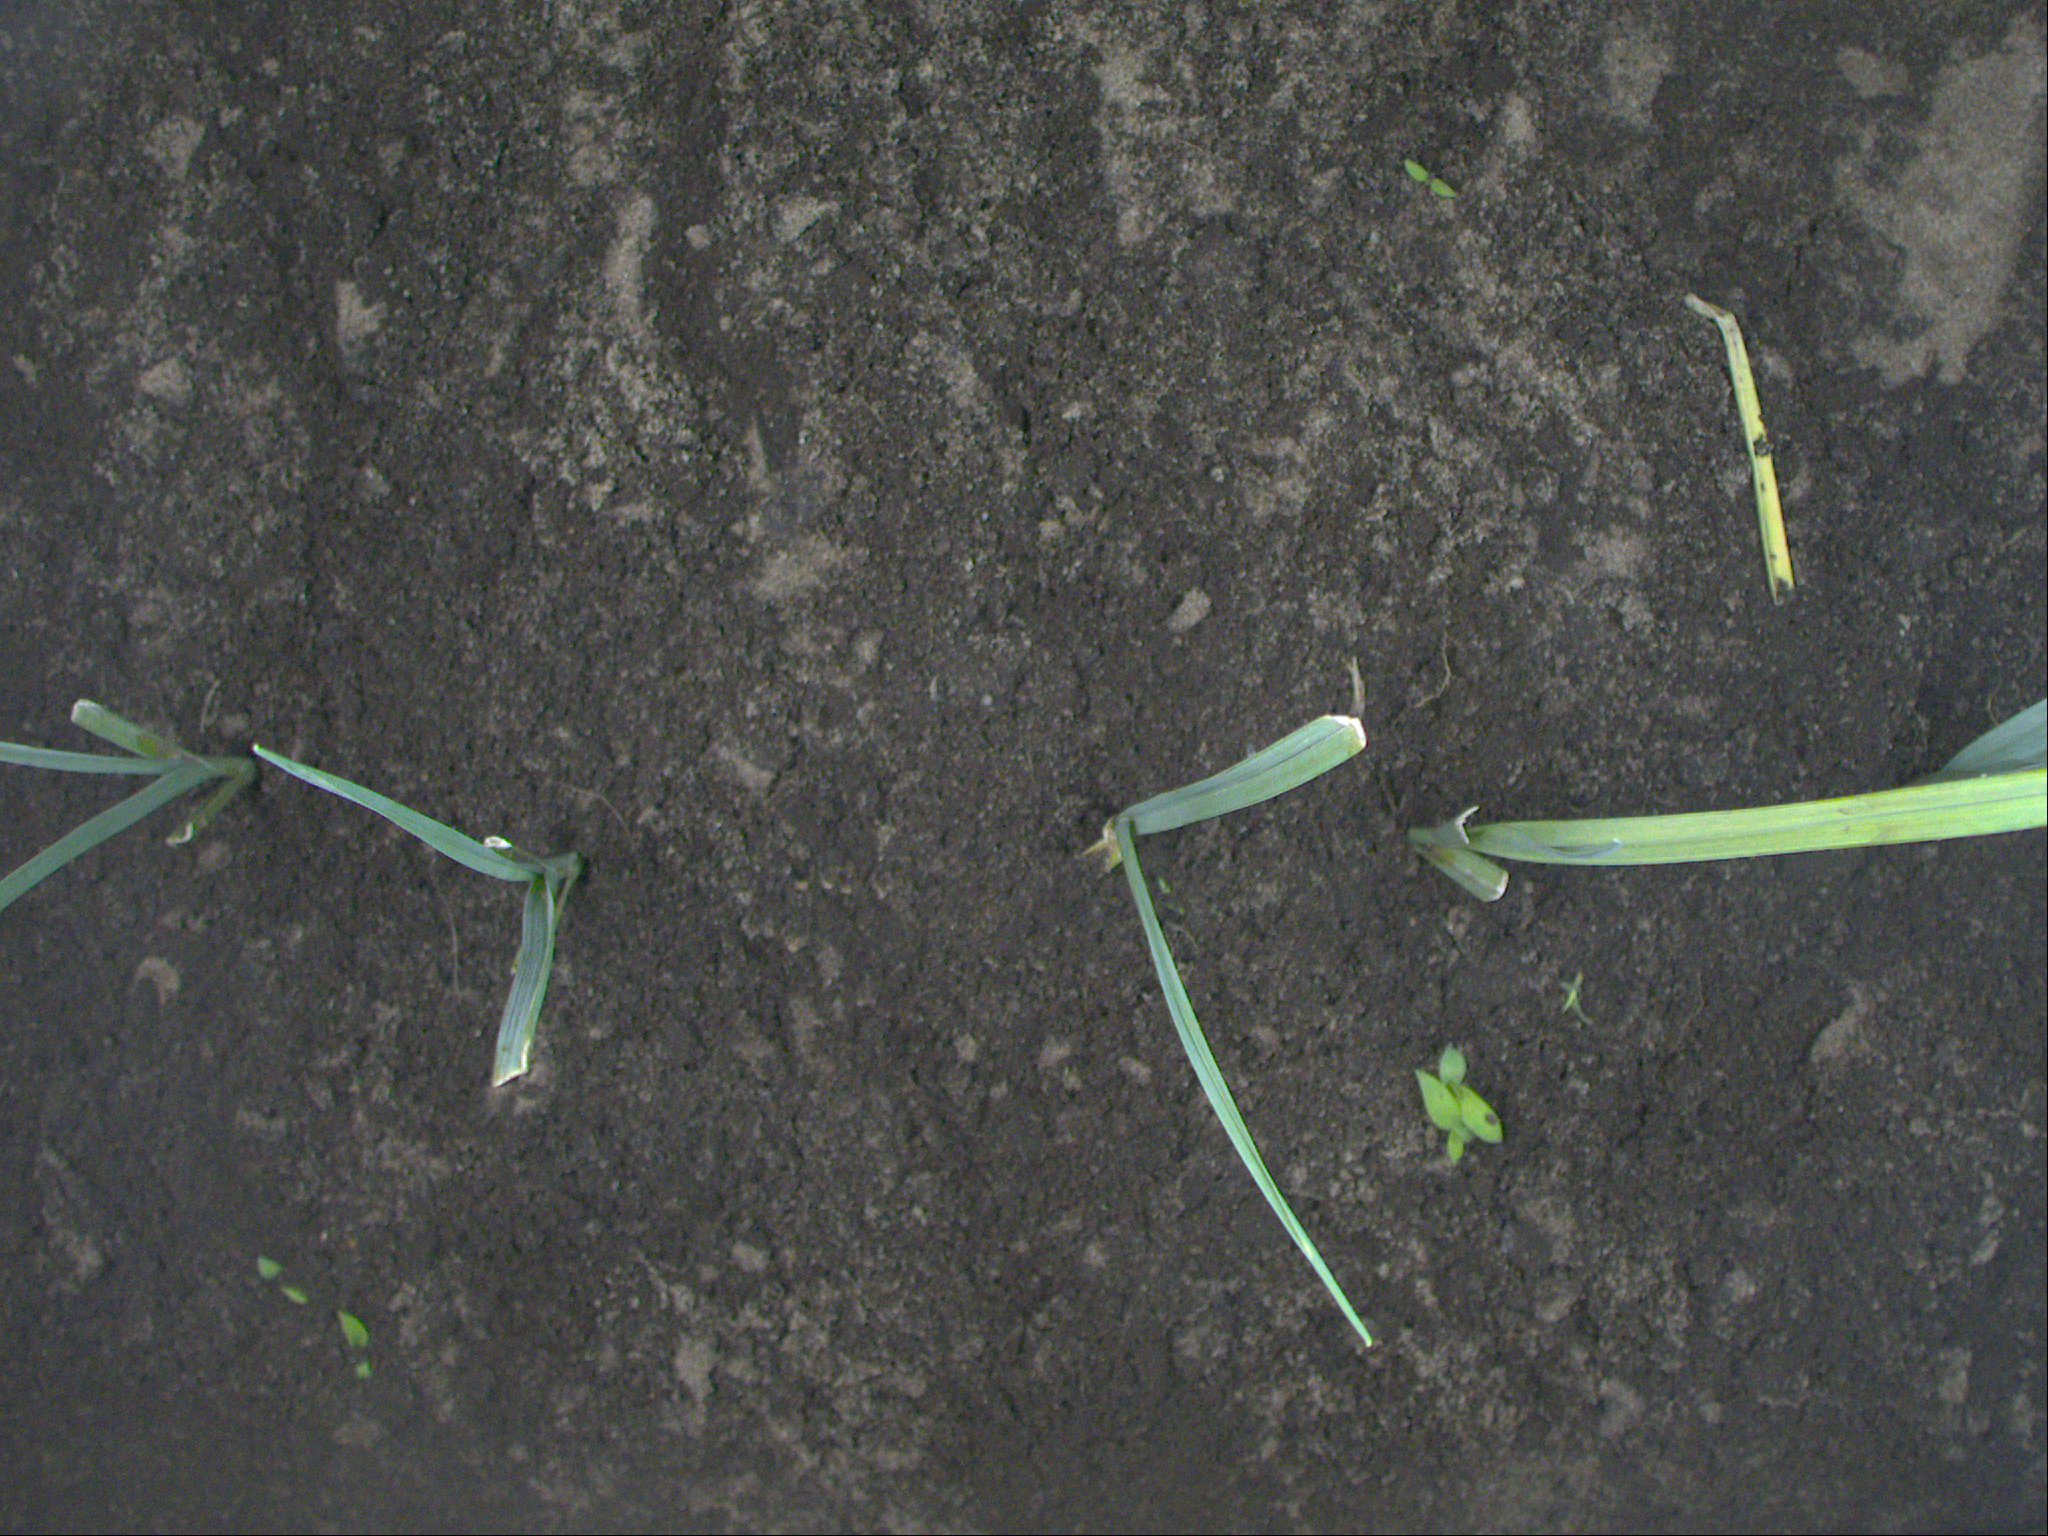
Crop: leek
Objects: leek, leek, leek, leek, stem_leek, stem_leek, stem_leek, stem_leek